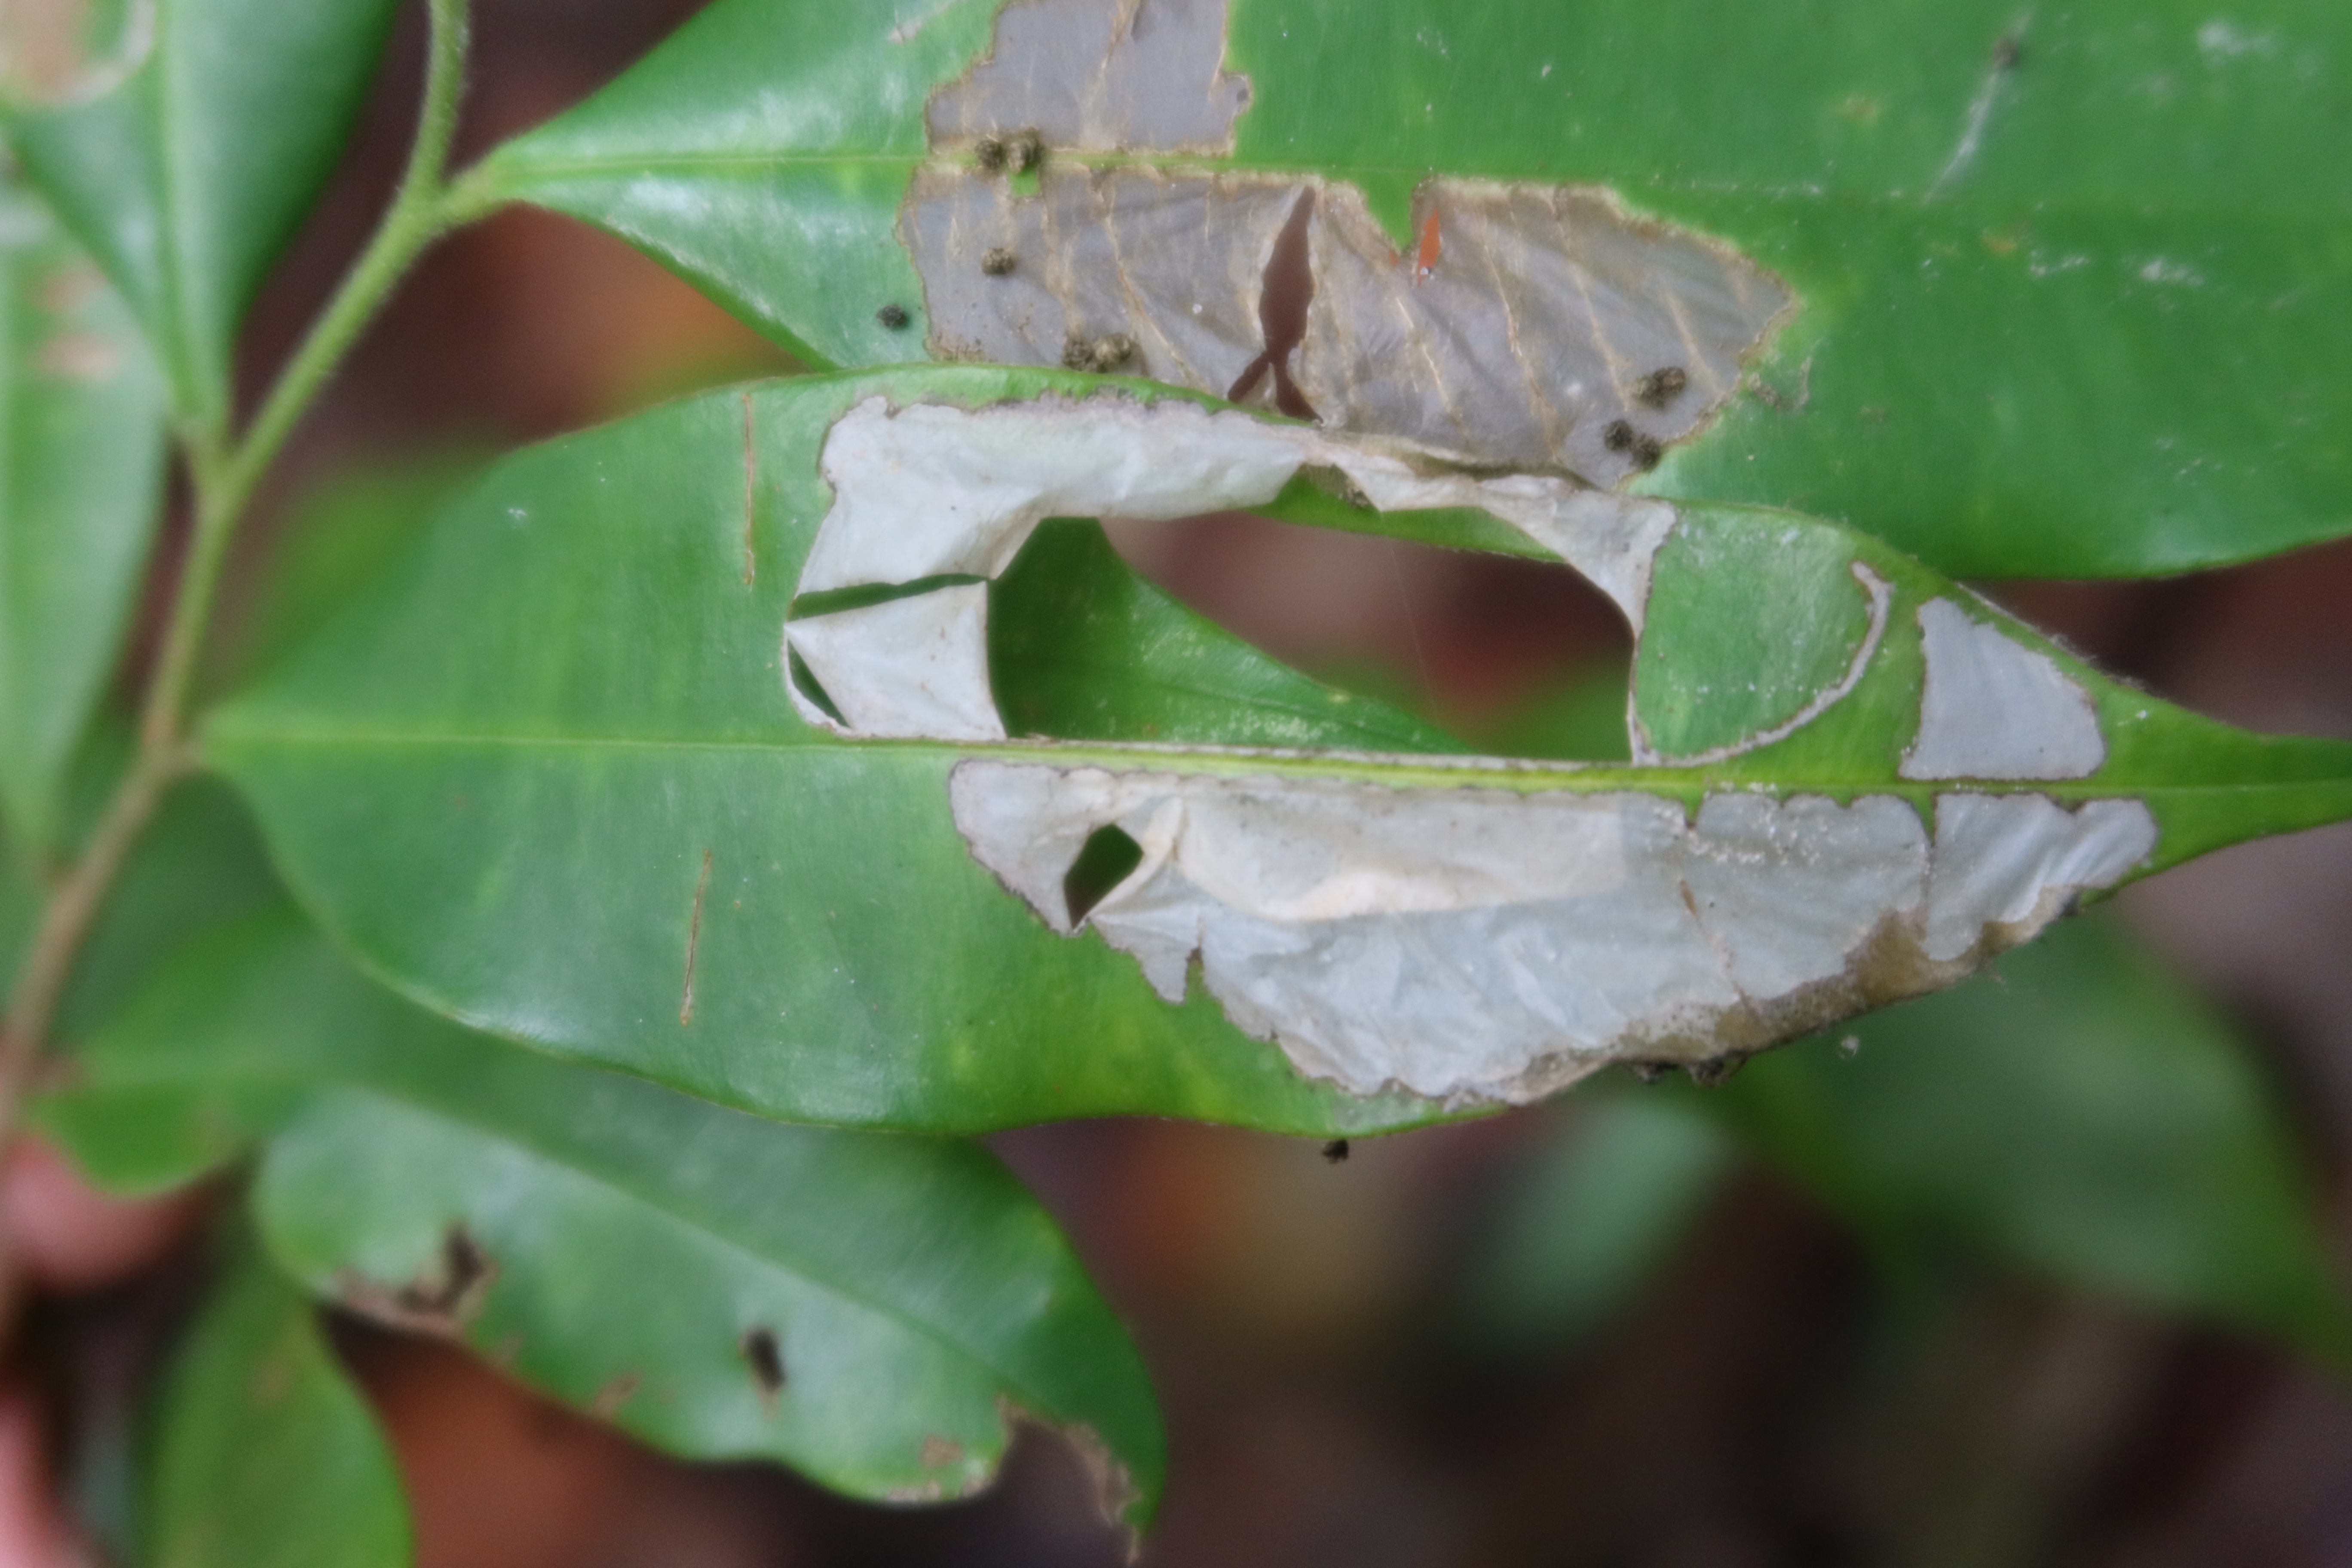
Label: Translucent lesion